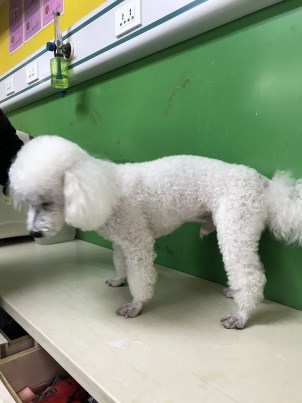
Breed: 3083-n000117-Bichon_Frise